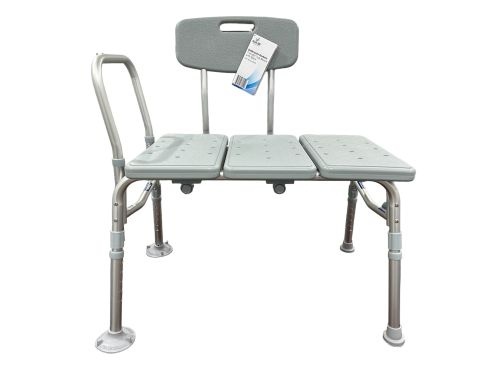
Bathroom Perfect Transfer Bench w/Back  Blue Jay  Case/2
Easy tool-free assembly of back legs and arm * Excellent and simple assembly instructions * Sturdy angled legs provide extra stability * Blow-molded bench and back provide comfort and strength * Height adjusts in 0.5 inch increments with an innovative extension leg design * Reversible backrest to accomodate any bathroom * Adjustable seat height: 17.5 inches to 22.5 inches * Outside legs: 32 inches wide x 22 inches deep * Actual seat dimensions: 26.75 inches wide x 16 inches deep * Seat depth distance adjusts up to 19 inches deep * Weight capacity: 400 Lbs * Warranty: Limited lifetime *
Category: Health & Beauty > Health Care > Mobility & Accessibility > Accessibility Furniture & Fixtures > Shower Benches & Seats > Transfer Benches